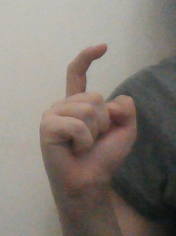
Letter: ra